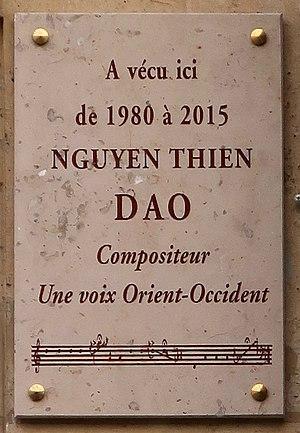
Plaque Nguyen Thien Dao, 28 rue Madame (Paris 6e).
La rue Madame est une voie située à cheval sur le quartier de l'Odéon et le quartier Notre-Dame-des-Champs dans le 6ᵉ arrondissement de Paris.
Nguyễn Thiên Đạo est un compositeur français d'origine vietnamienne qui travaille dans la musique classique contemporaine.